O Jerusalem (film)

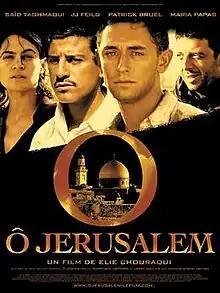

O Jerusalem is a 2006 drama film directed by Elie Chouraqui. It is based on the historical documentary novel of the same name, written by Dominique Lapierre and Larry Collins.